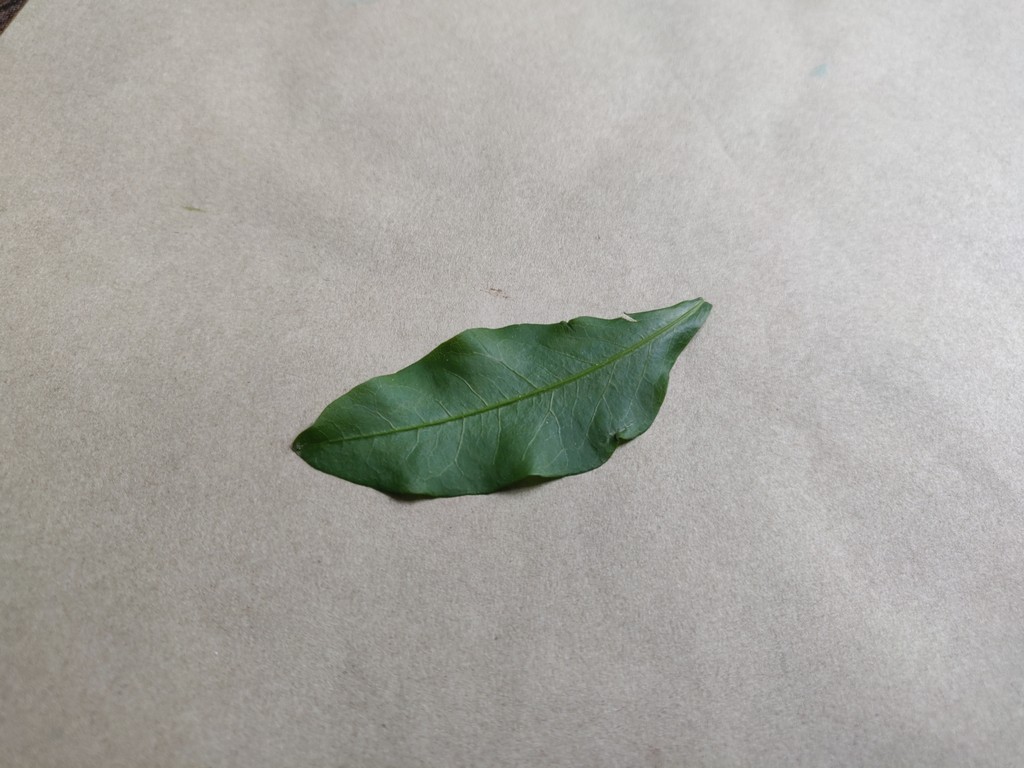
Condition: Healthy
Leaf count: single
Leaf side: front